Hot air ballooning

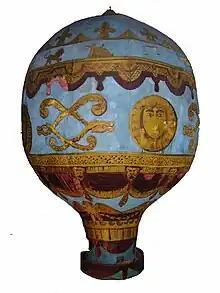
A model of the Montgolfier brothers balloon at the London Science Museum

The first clearly recorded instance of a balloon carrying passengers used hot air to generate buoyancy and was built by the brothers Joseph-Michel and Jacques-Etienne Montgolfier in Annonay, France. After experimenting with unmanned balloons and flights with animals, the first "tethered" balloon flight with humans on board took place on October 19, 1783, with the scientist Jean-François Pilâtre de Rozier, the manufacture manager, Jean-Baptiste Réveillon and Giroud de Villette, at the "Folie Titon" in Paris. The first "free" flight with human passengers was on November 21, 1783. King Louis XVI had originally decreed that condemned criminals would be the first pilots, but de Rozier, along with Marquis Francois d'Arlandes, successfully petitioned for the honor.